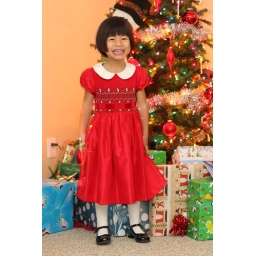
happy girl in her party dress